Holmdel High School

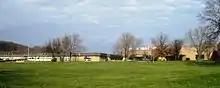
Front of the school as seen from Crawfords Corner Road

Holmdel High School is physically connected to the William R. Satz Middle School and is notable for its unusual hexagonal architecture. The oldest part of the building structure is the English/Humanities Hallway, with classroom numbers running in the 100s. The main part was completed in 1973, including the Commons, the 400s, the 500s, the Library, the Gym, the Complex Auditorium, and the TV Studio. The 400s (and 500s on the second floor) are eccentrically designed in a circular fashion, with both ends reaching the Commons. They surround the Library and Conference area. In addition to classrooms, the 400s wing also houses the Humanities Department Office, "The Sting" newspaper office, and "Creation" yearbook office.